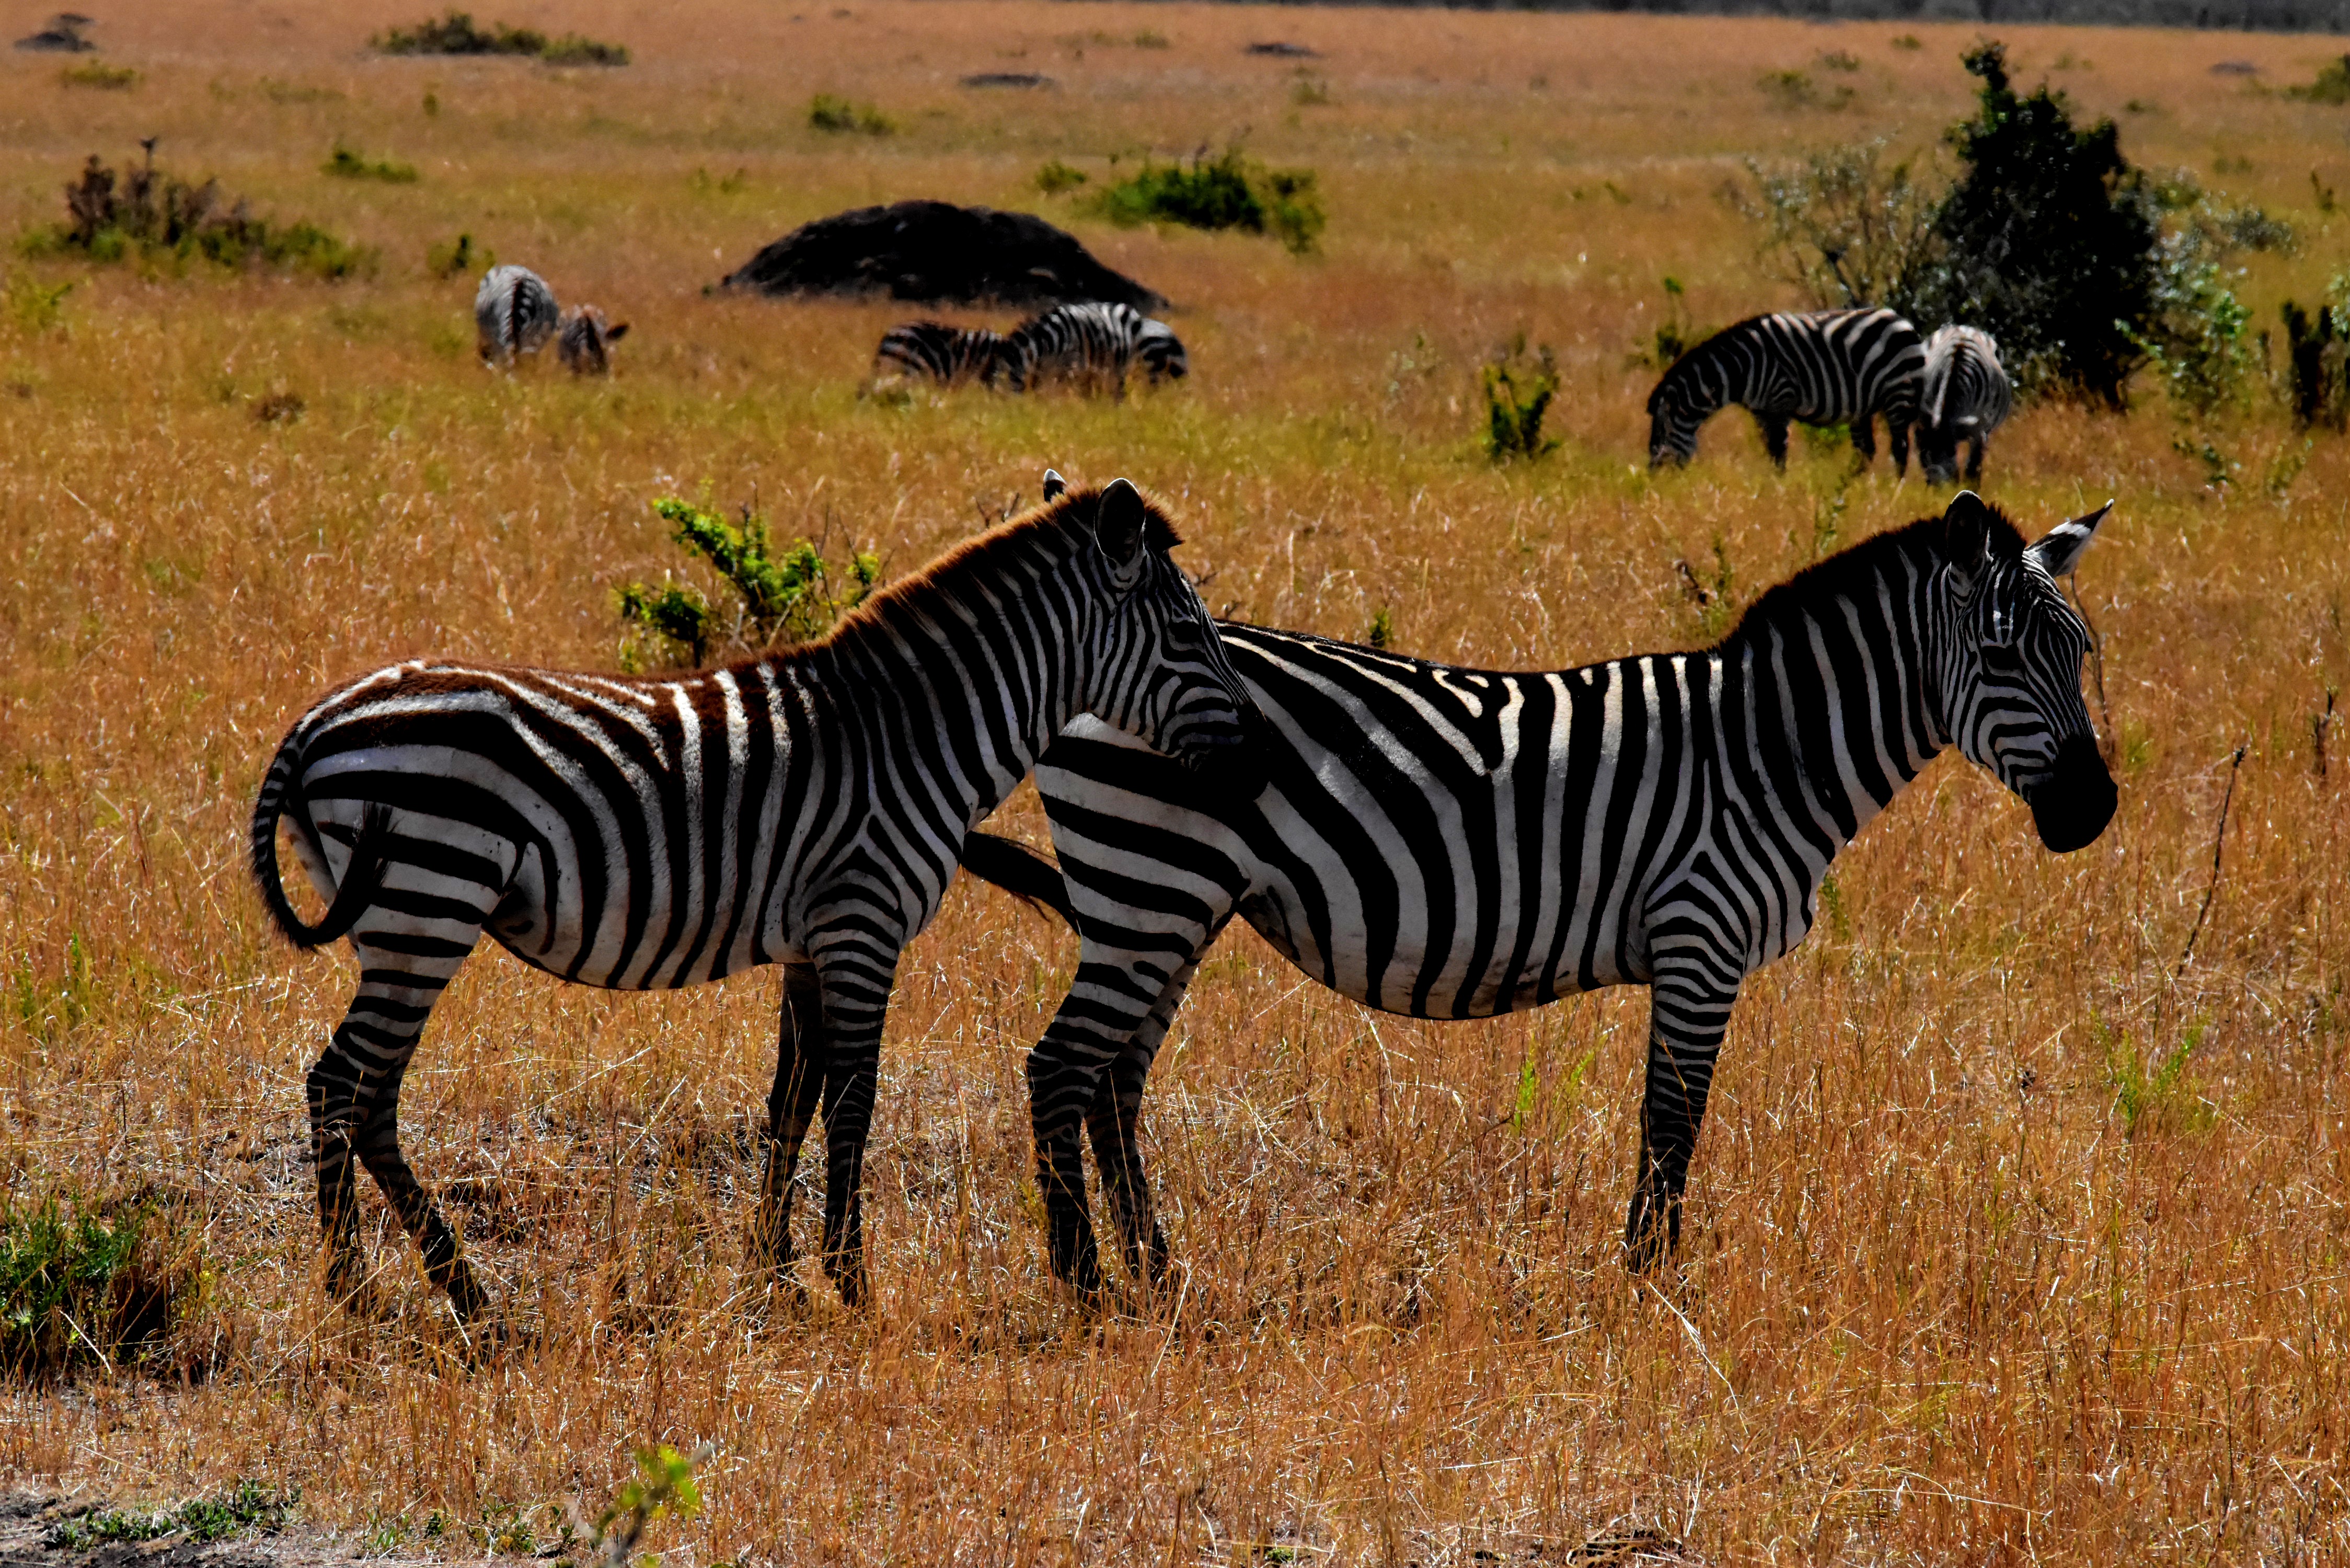
wilderness, prairie, adventure, travel, wildlife, wild, herd, natural, africa, park, mammal, fauna, savanna, zebra, grassland, vertebrate, tanzania, safari, serengeti, horse like mammal, mustang horse